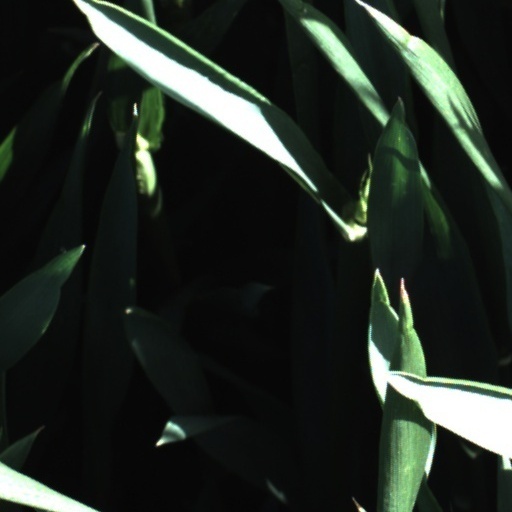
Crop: wheat